377

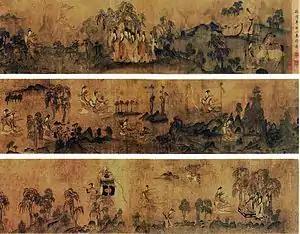
The Nymph of the Luo River by Gu Kaizhi

Year 377 (CCCLXXVII) was a common year starting on Sunday of the Julian calendar. At the time, it was known as the Year of the Consulship of Augustus and Merobaudes (or, less frequently, year 1130 "Ab urbe condita"). The denomination 377 for this year has been used since the early medieval period, when the Anno Domini calendar era became the prevalent method in Europe for naming years.